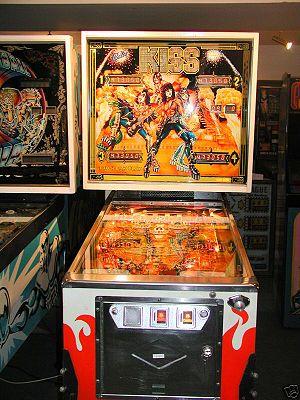
Kiss est un groupe rock américain, originaire de New York. Il est formé en janvier 1973 par le guitariste Paul Stanley et le bassiste Gene Simmons. Très populaires, notamment grâce à leurs maquillages, leurs costumes extravagants, leurs nombreux effets spéciaux sur scène et la célèbre très grande langue de Gene Simmons, Kiss a vendu plus de 60 millions d'albums aux États-Unis et plus de 150 millions à l'échelle mondiale, ce qui fait de Kiss un des groupes les plus vendeurs de l'histoire de la musique. Le groupe et ses membres en solo ont récolté 30 disques d'or, 9 disques de platine et 10 disques multi-platine pour les seuls États-Unis. Kiss est également connu pour ses nombreux produits dérivés qui se vendent en quantité industrielle, si bien qu'en 2006 la « marque » Kiss est évaluée à un milliard de dollars américains. Kiss est ainsi l'un des plus grands groupes de hard rock et l'un des plus couronnés de succès de l'histoire de la musique. Il est également l'un des groupes précurseurs du glam metal, un genre très populaire durant les années 1980.